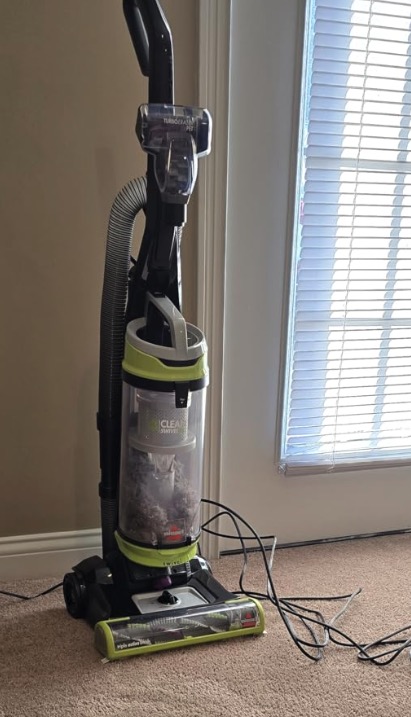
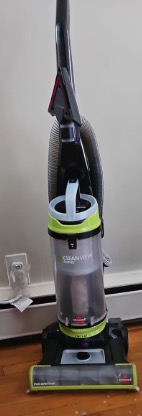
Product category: items_vacuum
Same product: yes